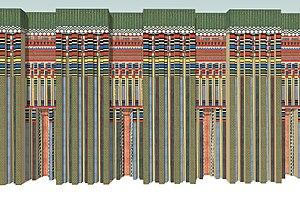
Décoration type de ""façade de palais"" reproduite sur les mastabas égyptiens (D'après les motifs du mastaba de Ptahotep (Figuier et Chipiez, ""Histoire de l'art, volume I""))"
Memphis était la capitale du premier nome de Basse-Égypte, le nome de la Muraille blanche. Ses vestiges se situent près des villes de Mit-Rahineh et d'Helwan, au sud du Caire.
Le mastaba est un édifice funéraire égyptien servant de sépulture aux rois des deux premières dynasties, ainsi qu'aux hauts dignitaires, de l'époque archaïque au Moyen Empire. Ces tombes aériennes sont précédées dès l'Ancien Empire par des tombes souterraines logées à flanc de coteau en bordure des nécropoles, telles les hypogées et les syringes.